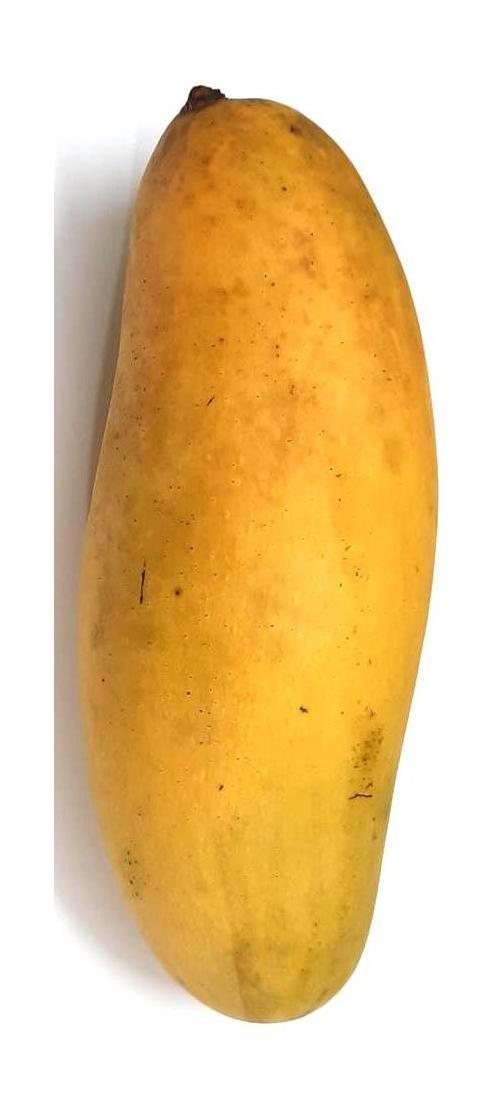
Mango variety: Banana Mango